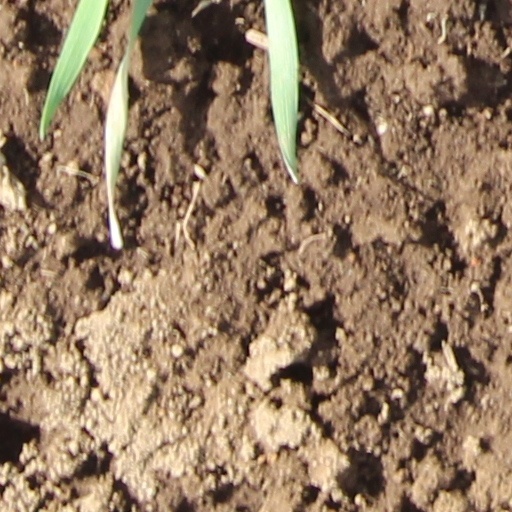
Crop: wheat